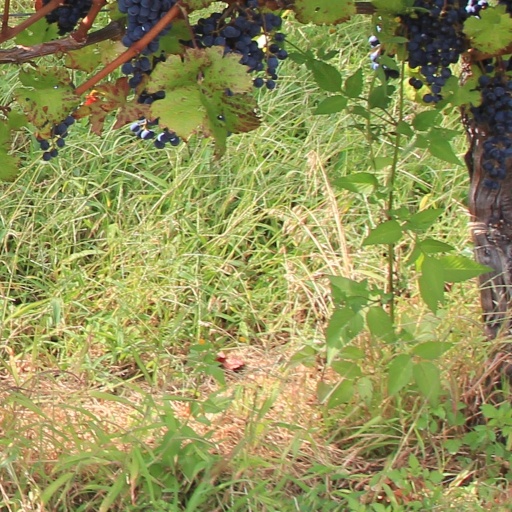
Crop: grape